Horacio Guarany

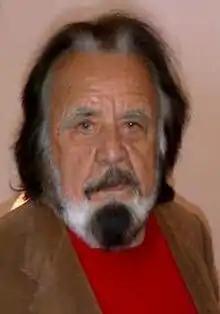
Horacio Guarany in 2011

Eraclio Catalin Rodríguez Cereijo, better known as Horacio Guarany (May 15, 1925 – January 13, 2017), was one of the main Argentine folklore singers, and a writer. Guarany died on January 13, 2017, at the age of 91.